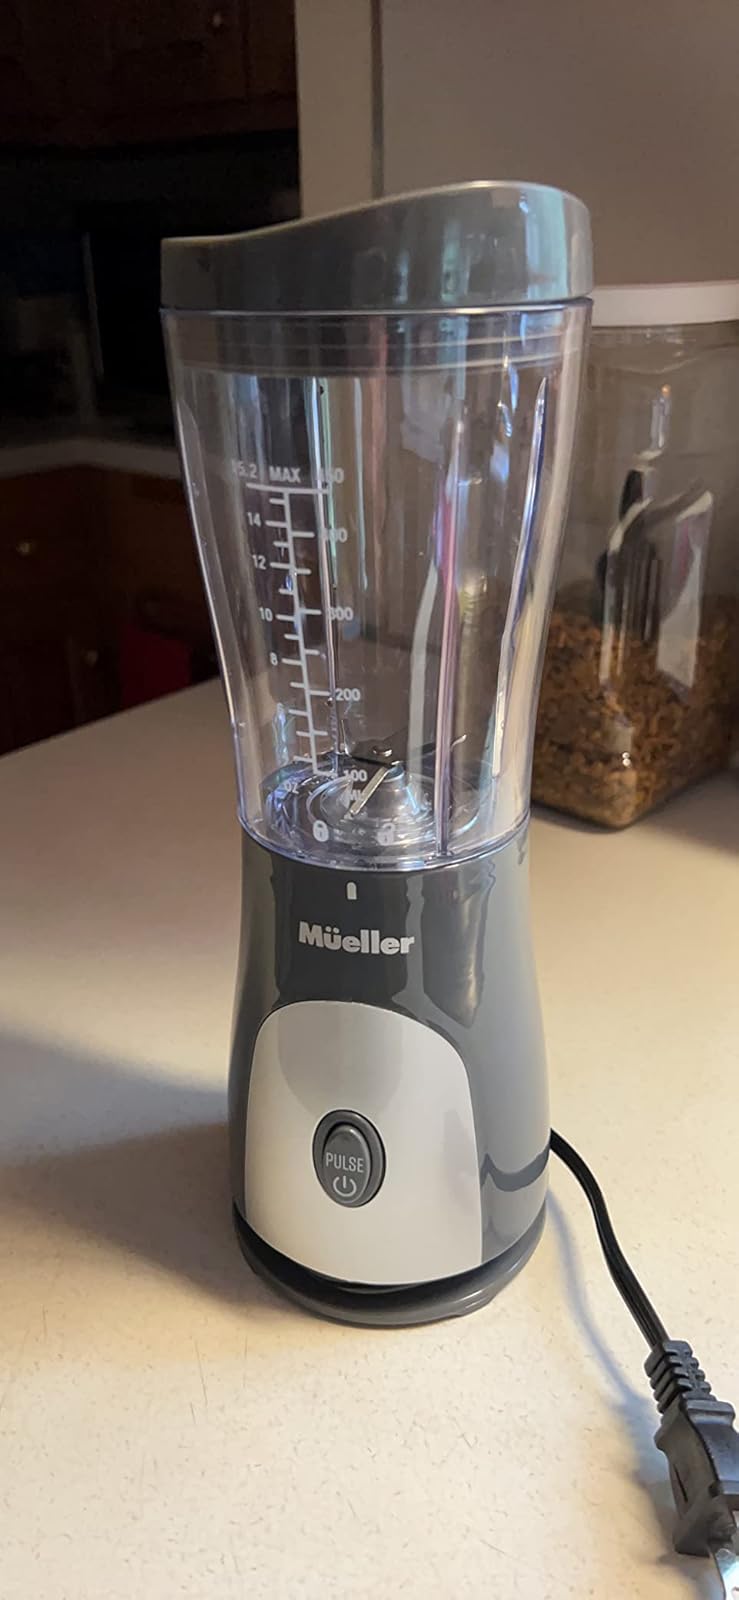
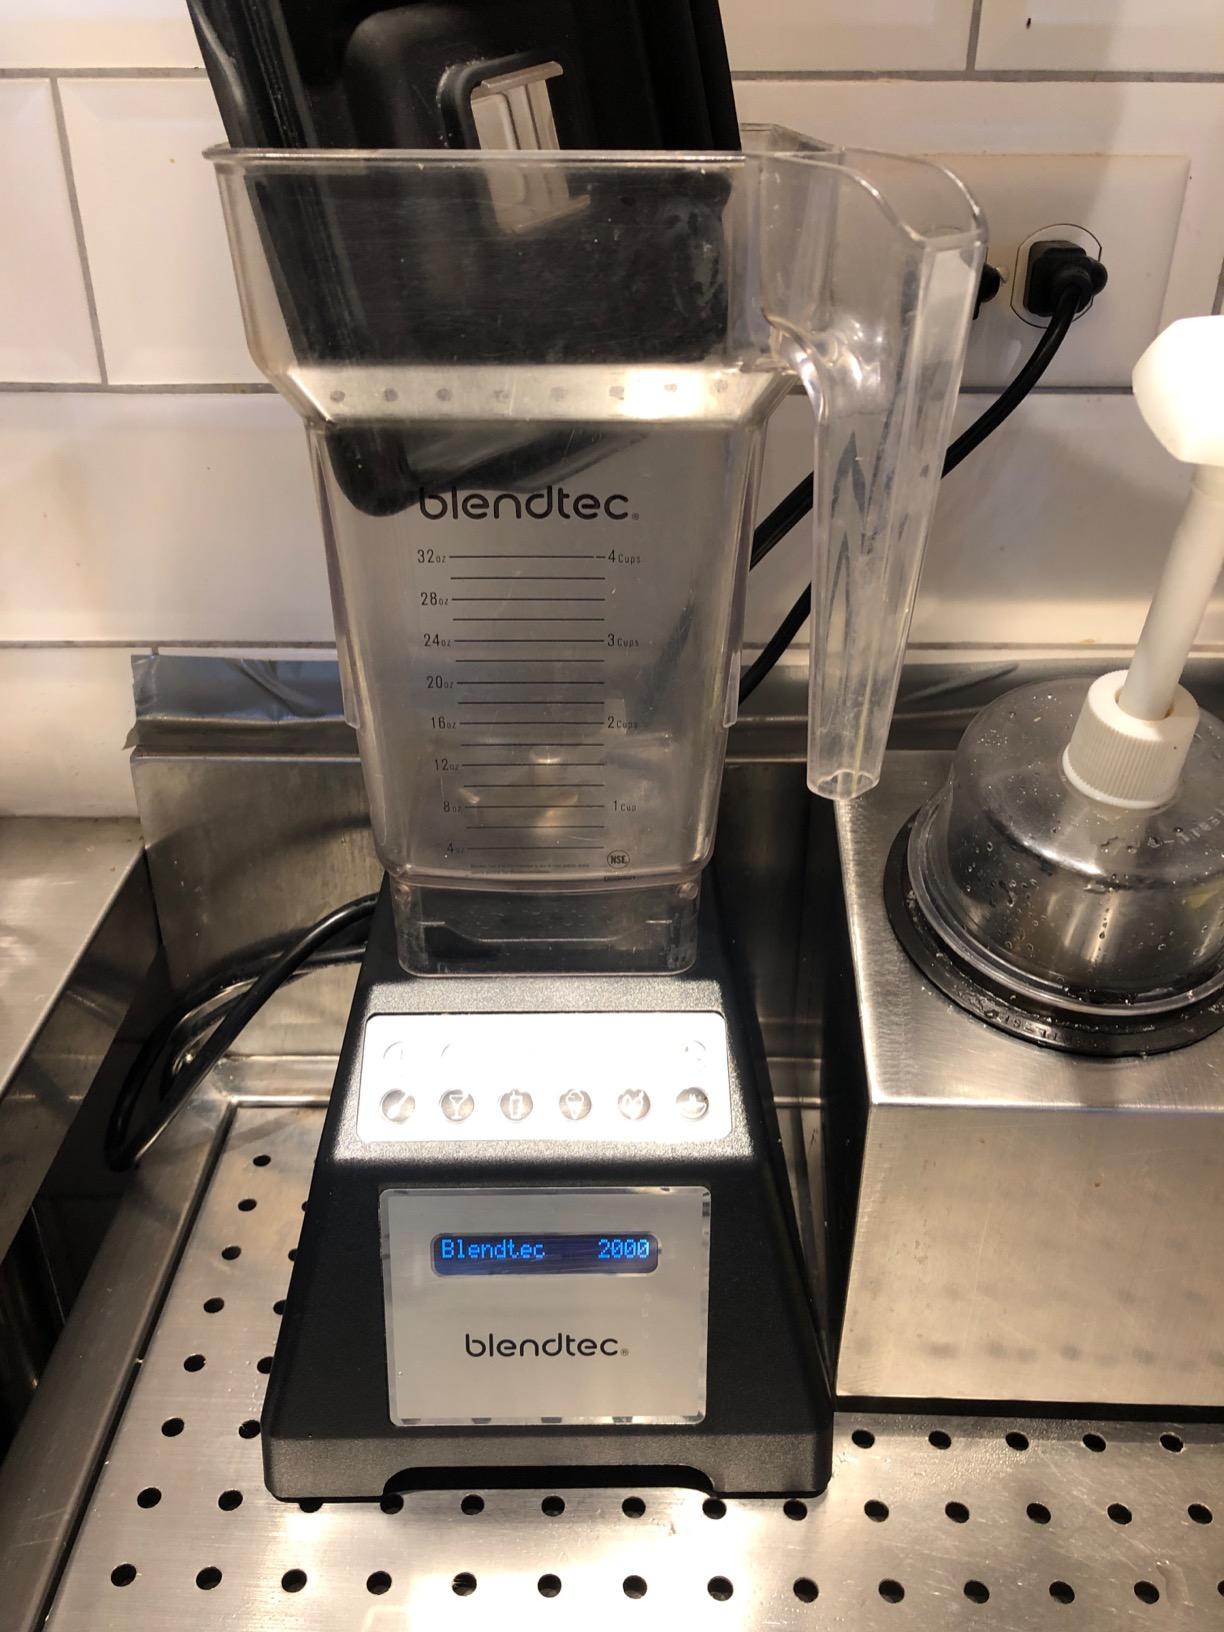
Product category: items_blender
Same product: no